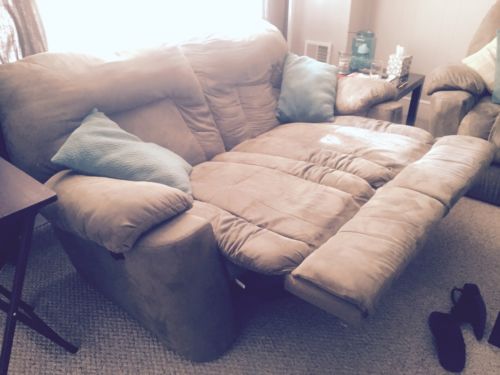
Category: sofa